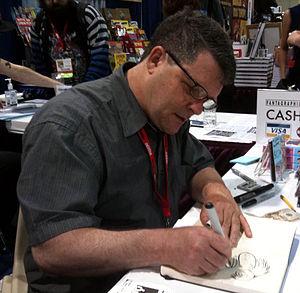
Peter Bagge est un auteur de bande dessinée américain créateur de Neat Stuff et Hate, bandes dessinées semi-autobiographiques suivant les aventures de Buddy Bradley.